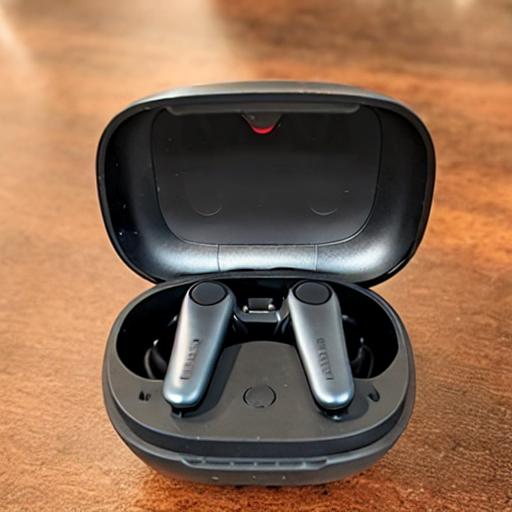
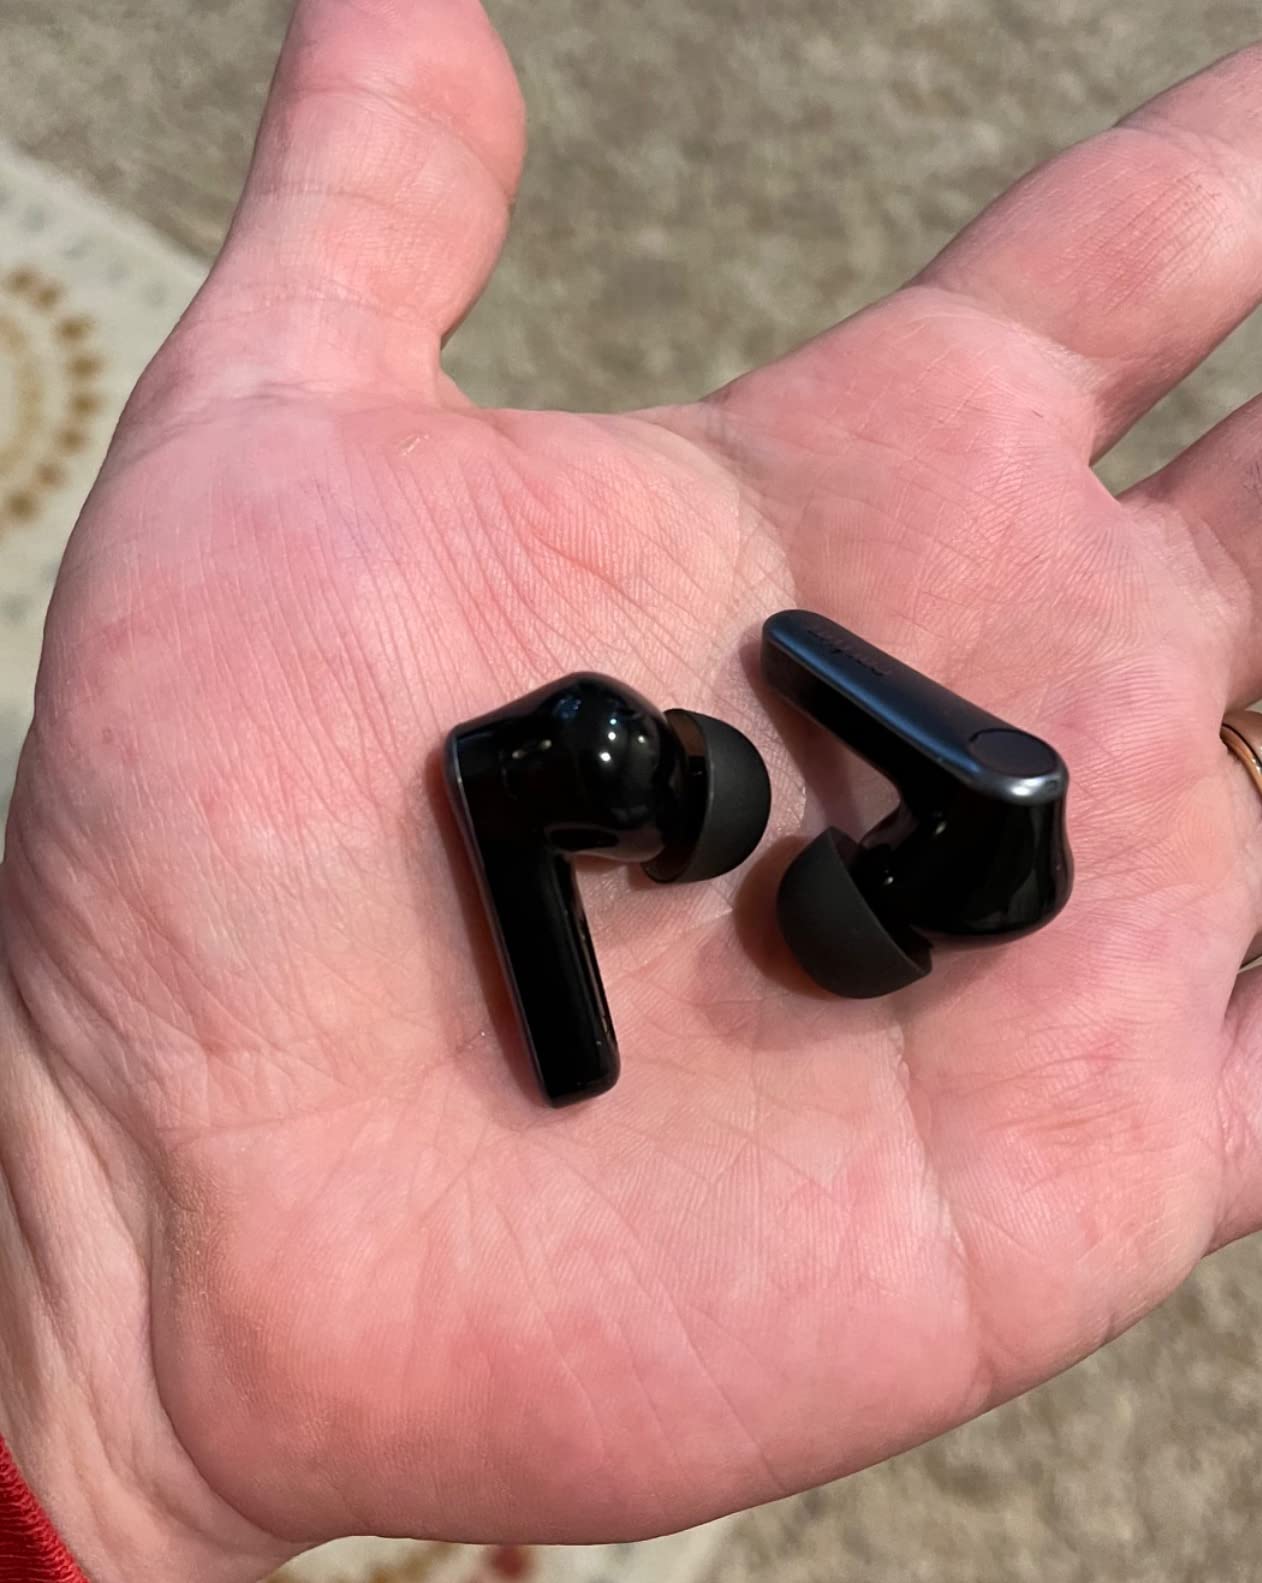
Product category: earbuds
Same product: no